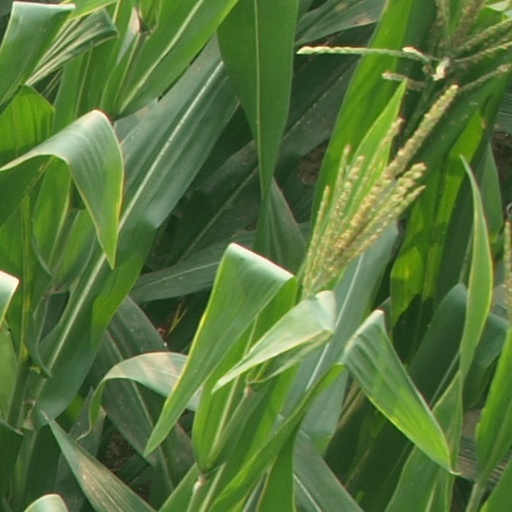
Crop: maize; corn